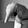
ASL letter: Q